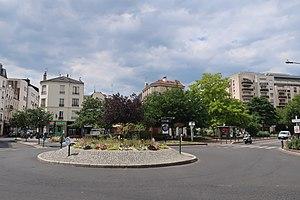
Place Henri-IV à Suresnes (Hauts-de-Seine).
L'histoire de Suresnes, commune de la banlieue ouest de Paris, est particulièrement liée à sa position géographique singulière, entre la Seine et le mont Valérien, l'un des points les plus élevés de l'agglomération parisienne. Ses activités économiques se développent ainsi historiquement en lien avec cet environnement, de la pêche sur le fleuve, en passant par la culture de la vigne sur les coteaux, l'industrie automobile et aéronautique le long de la Seine et, depuis la création du centre d'affaires de La Défense dans les communes voisines de Courbevoie et de Puteaux, par l'accueil de sièges de grandes entreprises.